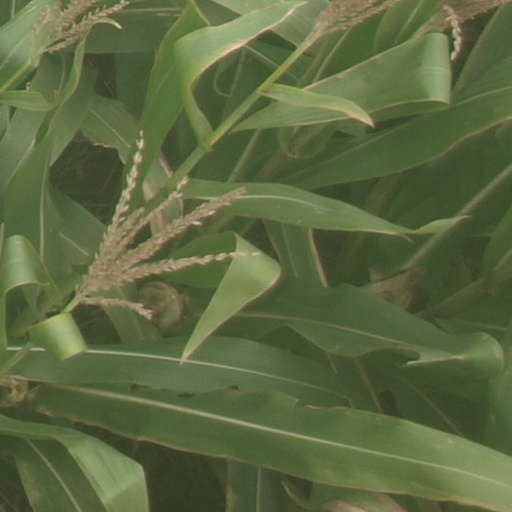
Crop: maize; corn